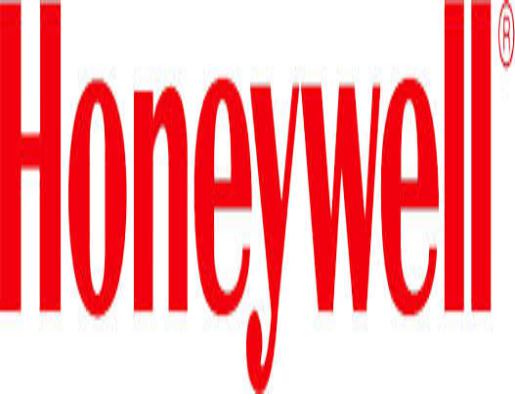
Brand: Honeywell
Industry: Necessities